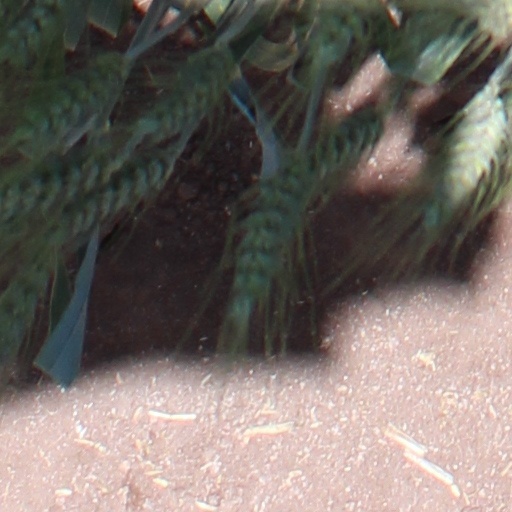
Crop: wheat